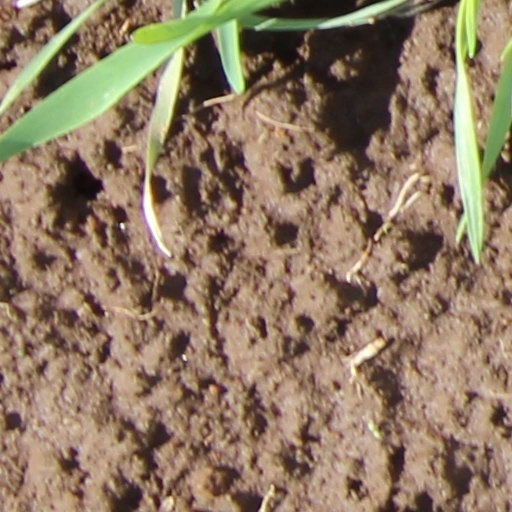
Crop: wheat